Offenburg

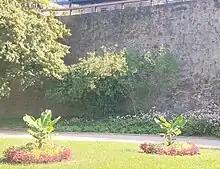
Medieval city wall with banana trees in Zwinger Park

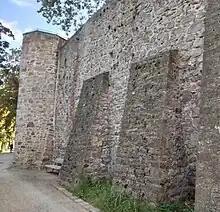
Medieval city wall

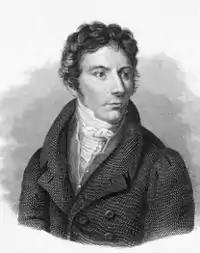
Lorenz Oken

Offenburger FV is a German association football club based in the city of Offenburg, Baden-Württemberg. The club is one of the most successful amateur football clubs in Germany.